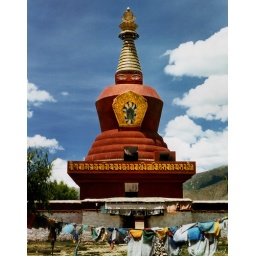
Red painted stupa with clothes drying in mountain air.